West Coast hip-hop

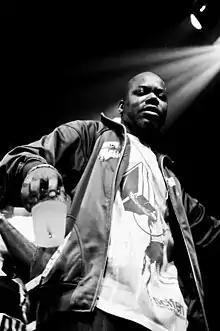

During this period, one of the most significant factors in the spread of West Coast hip-hop was the radio station 1580 KDAY AM, which was the first radio station in the world to play rap/hip-hop music 24 hours a day because of Assistant Program Director/Music Director and Radio Personality Greg "Mack Attack" Mack.